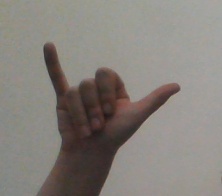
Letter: ya